Bernger von Horheim

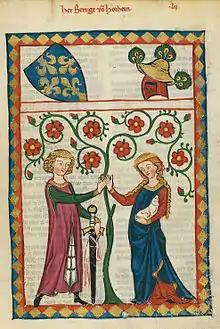
Illuminated manuscript miniature by Bergner von Horheim in the Codex Manesse (early fourteenth century)

Bernger von Horheim was a Rhenish Minnesänger of the late twelfth century. He wrote in the tradition of courtly love and was influenced by Friedrich von Hausen.